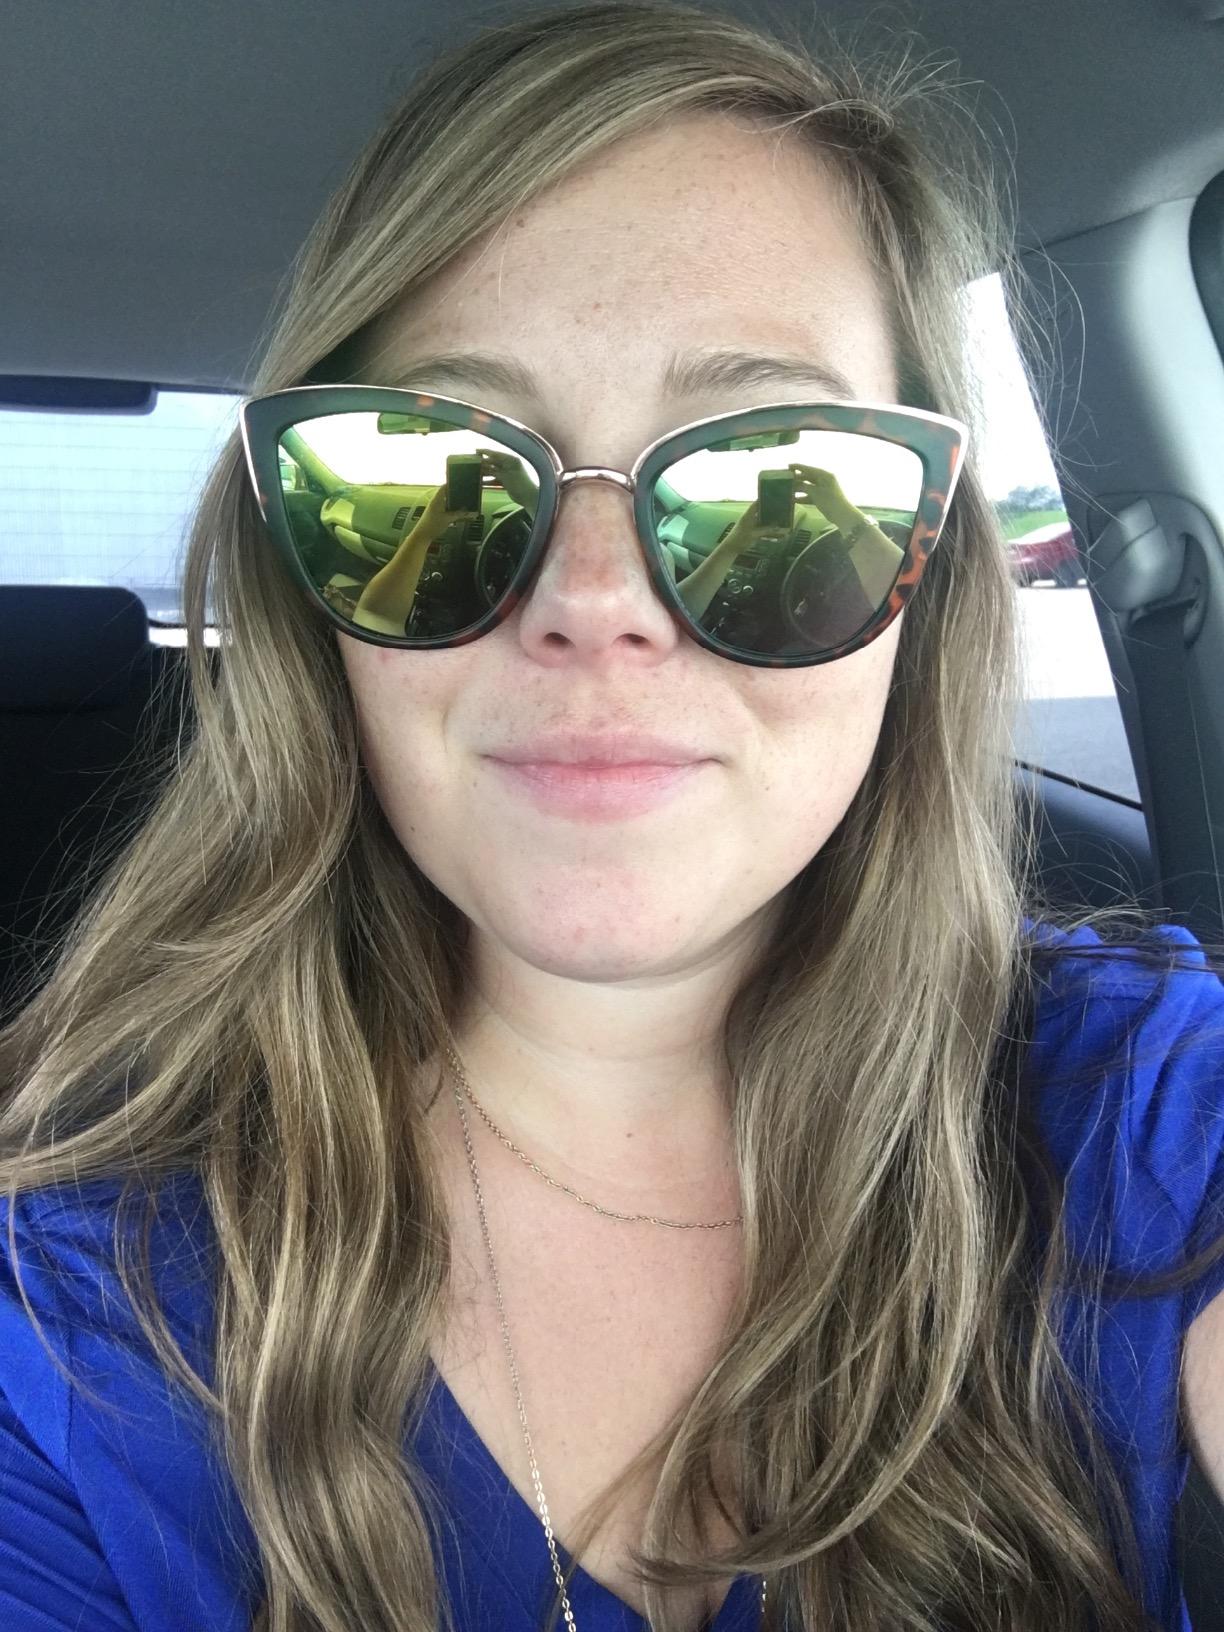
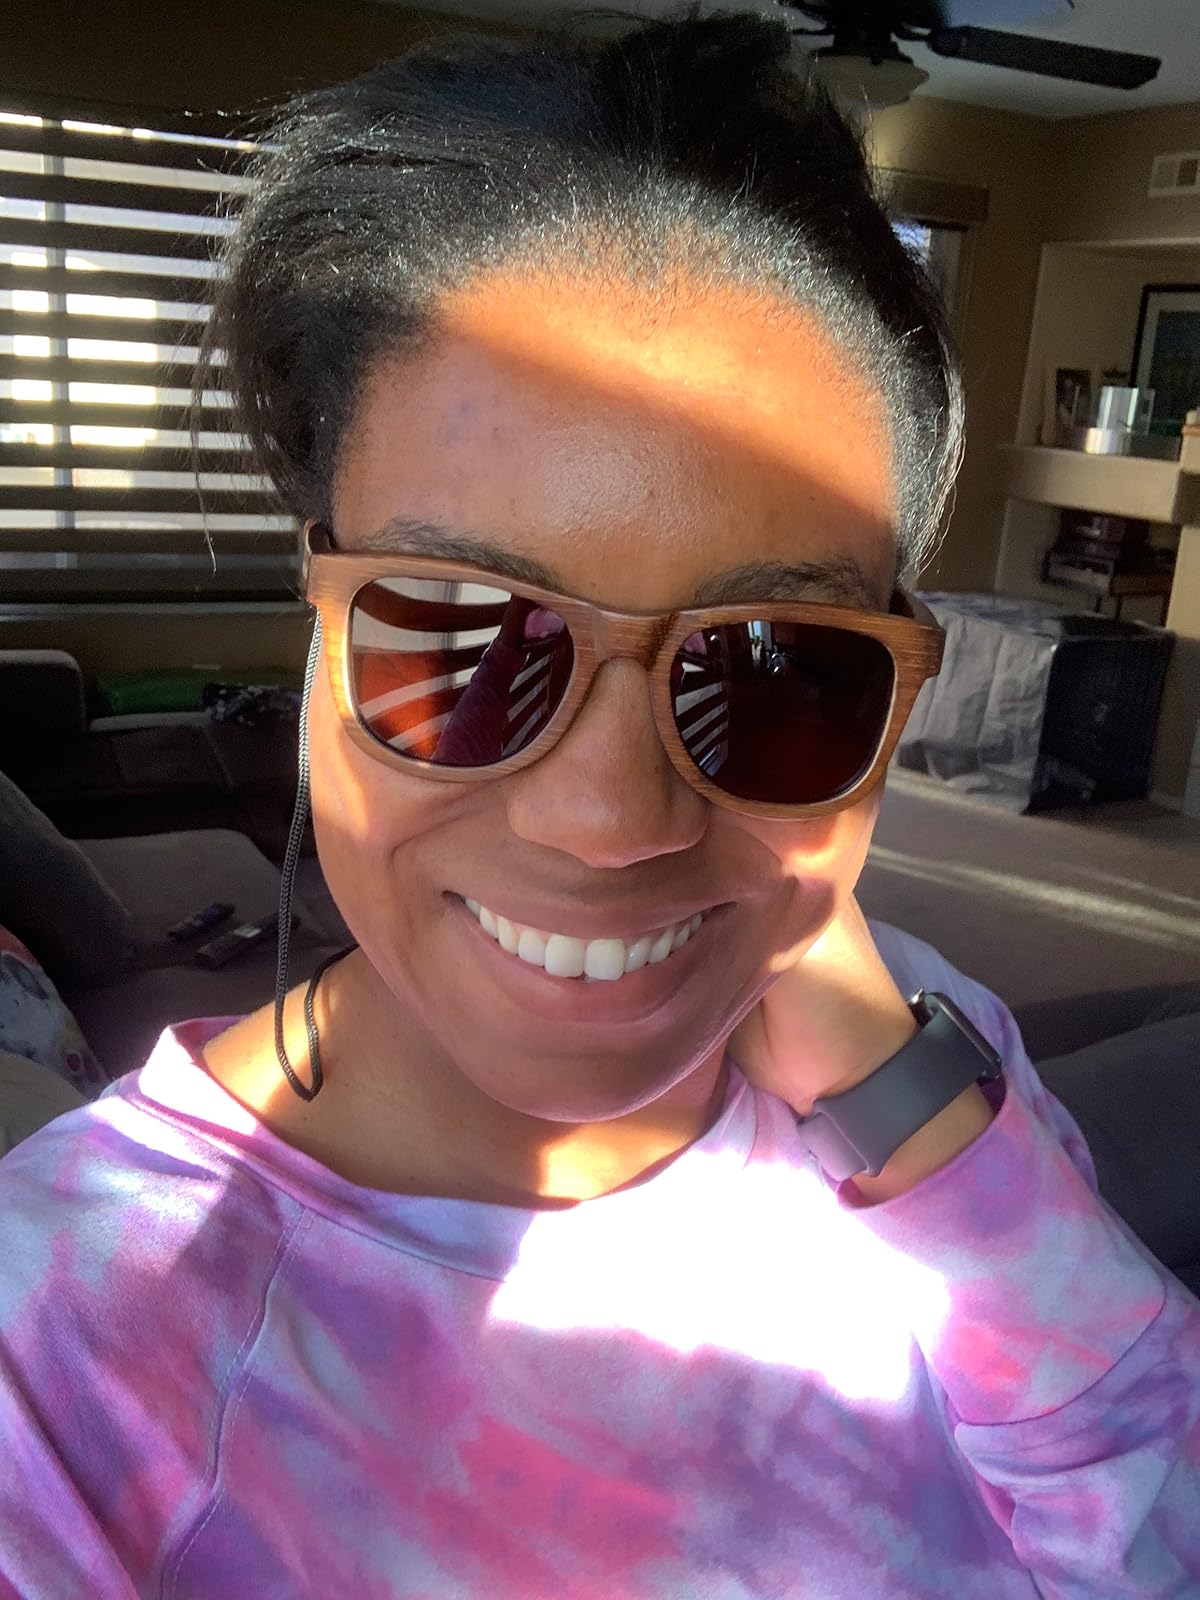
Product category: accessories_sunglasses
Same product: no